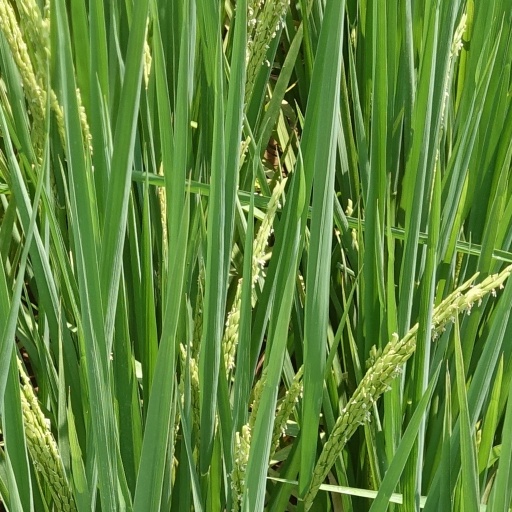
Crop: rice